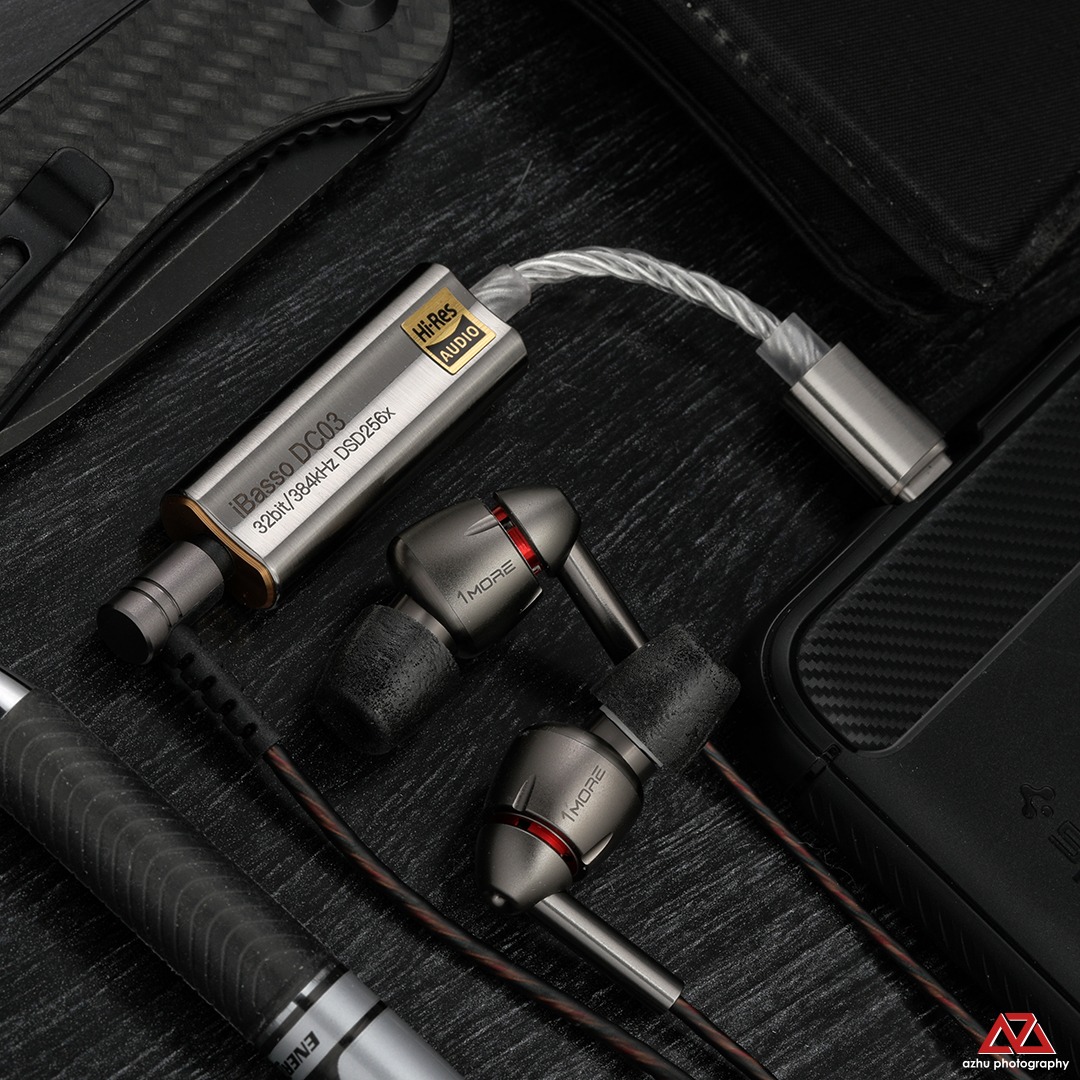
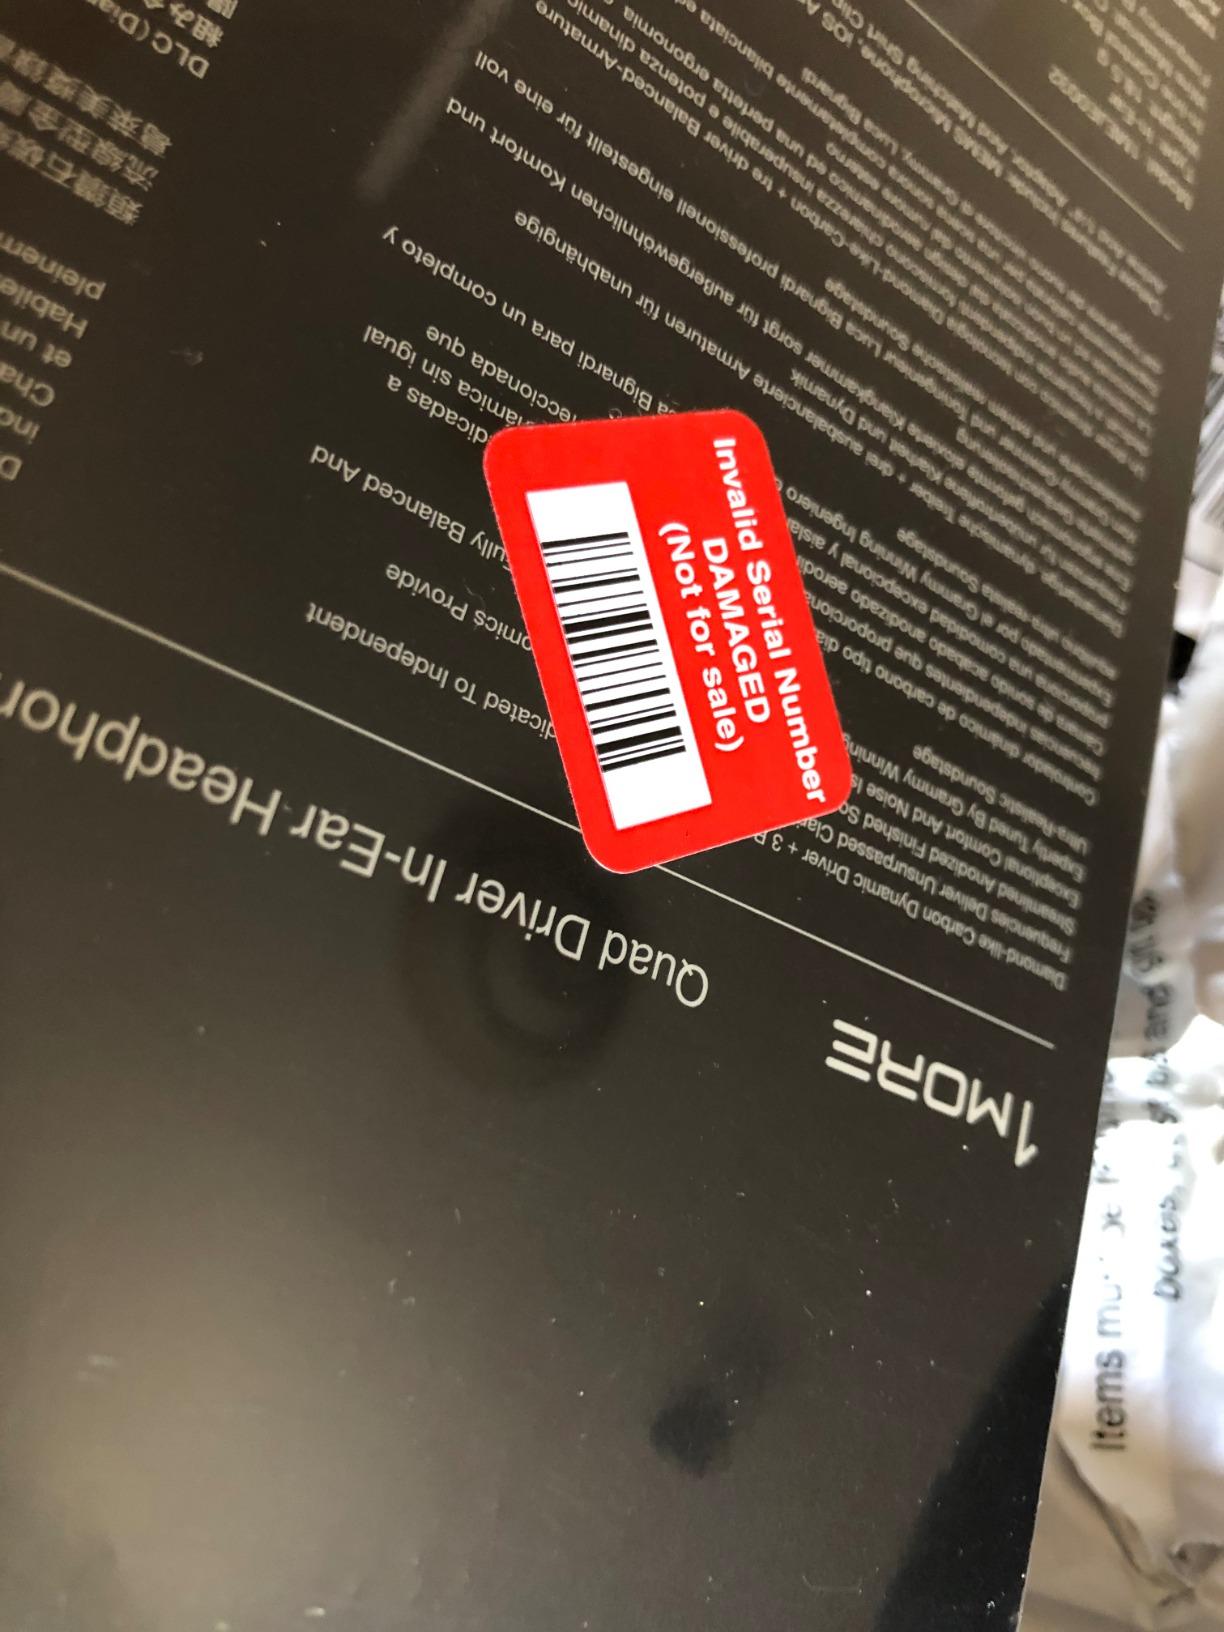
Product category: headphones
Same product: yes